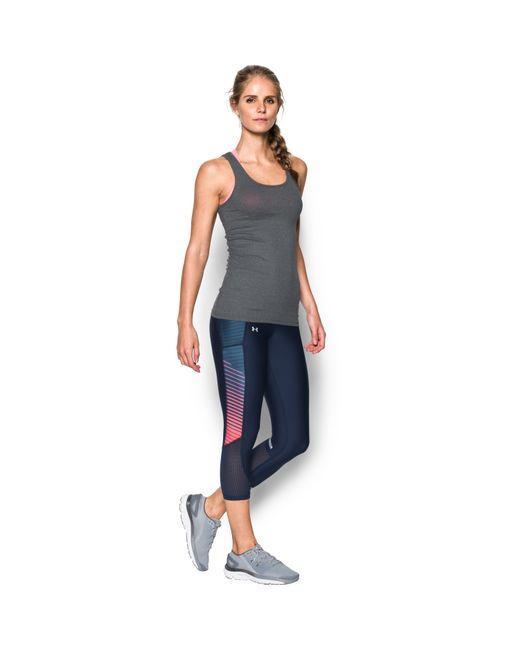
Olivgrünes ärmelloses Rundhals-Top für Damen